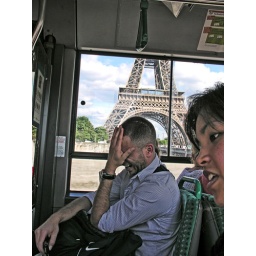
Paris bus - note the amazing rhythmic duplication of the brain surgery scar in the base of the tower.